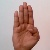
The image shows a hand gesture representing the letter 'B' in Indian Sign Language.